William Robinson Brown

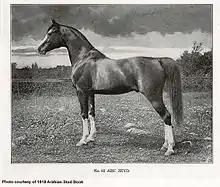
*Abu Zeyd, foundation stallion for Maynesboro

Many American breeders had purchased horses from the Crabbet Stud, which at the time Brown founded Maynesboro was owned by Lady Anne Blunt and Wilfrid Scawen Blunt. American breeders obtained some of Crabbet's best Arabians during the early 1900s owing to the turmoil within the Blunt family. The couple separated in 1906, and following Lady Anne's death in 1917, Blunt's daughter Judith, Lady Wentworth, became involved in a rancorous and expensive estate battle with Wilfrid over the Crabbet lands and horses. Wilfrid, needing to appease creditors, sold many of the stud's best horses to international buyers for low prices. Through an agent, Brown purchased 20 Crabbet horses in 1918, although for reasons unknown, only 17 actually made it to Maynesboro; he paid only £2727 for the entire lot. The most significant animal purchased was the well-known stallion *Berk, who died in America after siring only four foals, much to the dismay of Lady Wentworth, who was trying to buy back the best breeding stock lost to Crabbet because of her father's actions. Brown bought two additional Crabbet-bred horses from England in 1923, although not directly from Lady Wentworth.